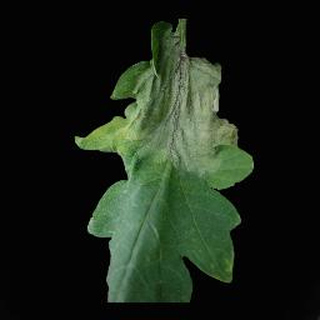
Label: tomato_late_blight